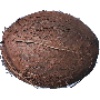
Label: Cocos 1